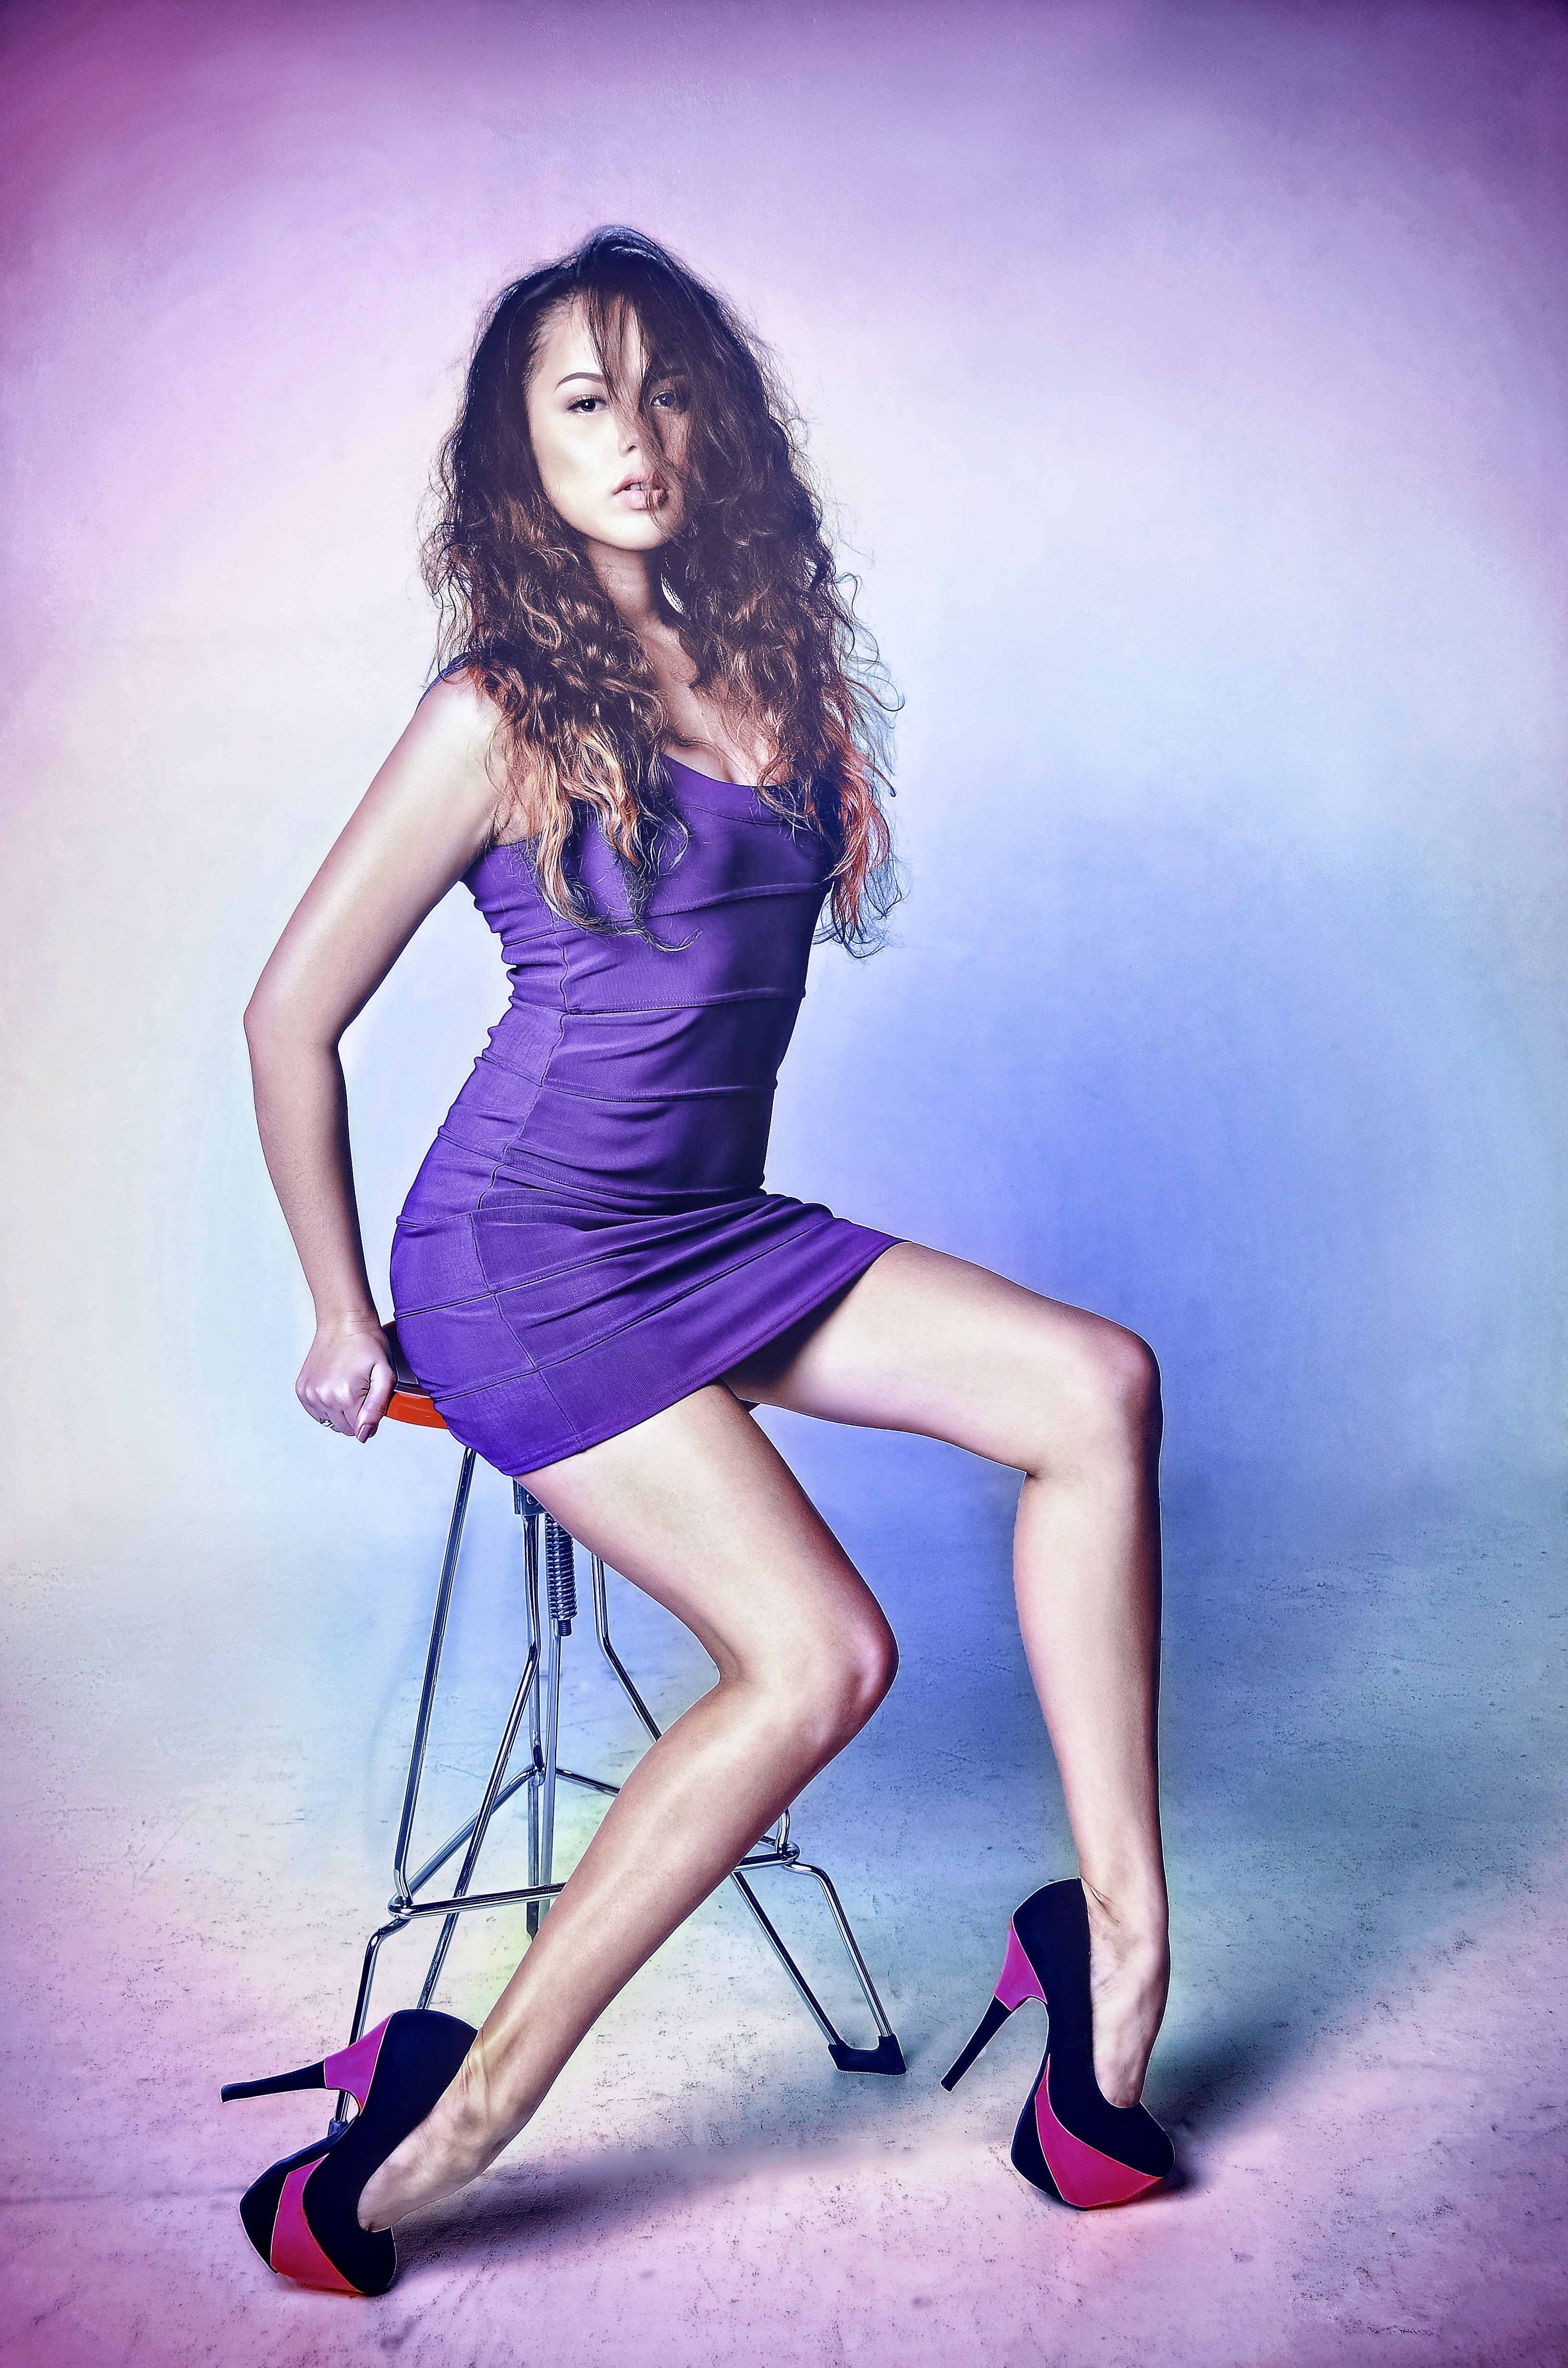
person, girl, woman, hair, photography, view, leg, portrait, model, youth, sitting, fashion, lady, long hair, dark hair, human body, black hair, shoes, eyes, dress, legs, thigh, footwear, lips, beauty, beautiful, photoshoot, glamour, photo shoot, popa, portrait of a girl, pin up girl, red lips, high heeled shoes, human positions, high heeled footwear, art model, supermodel, slender legs